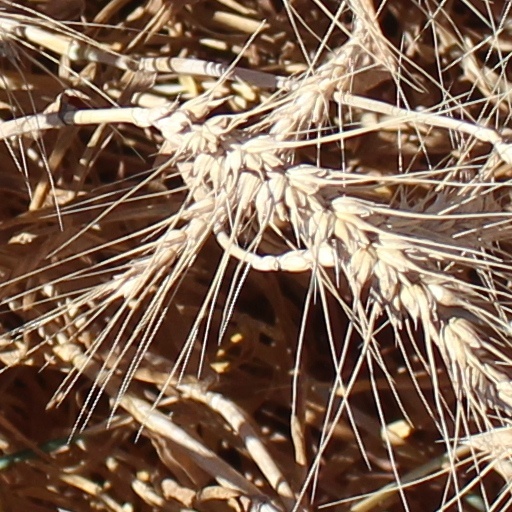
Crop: wheat